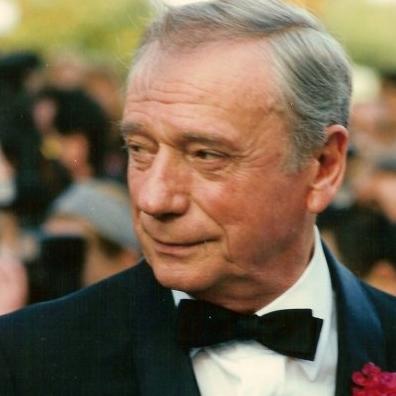
Age: 65